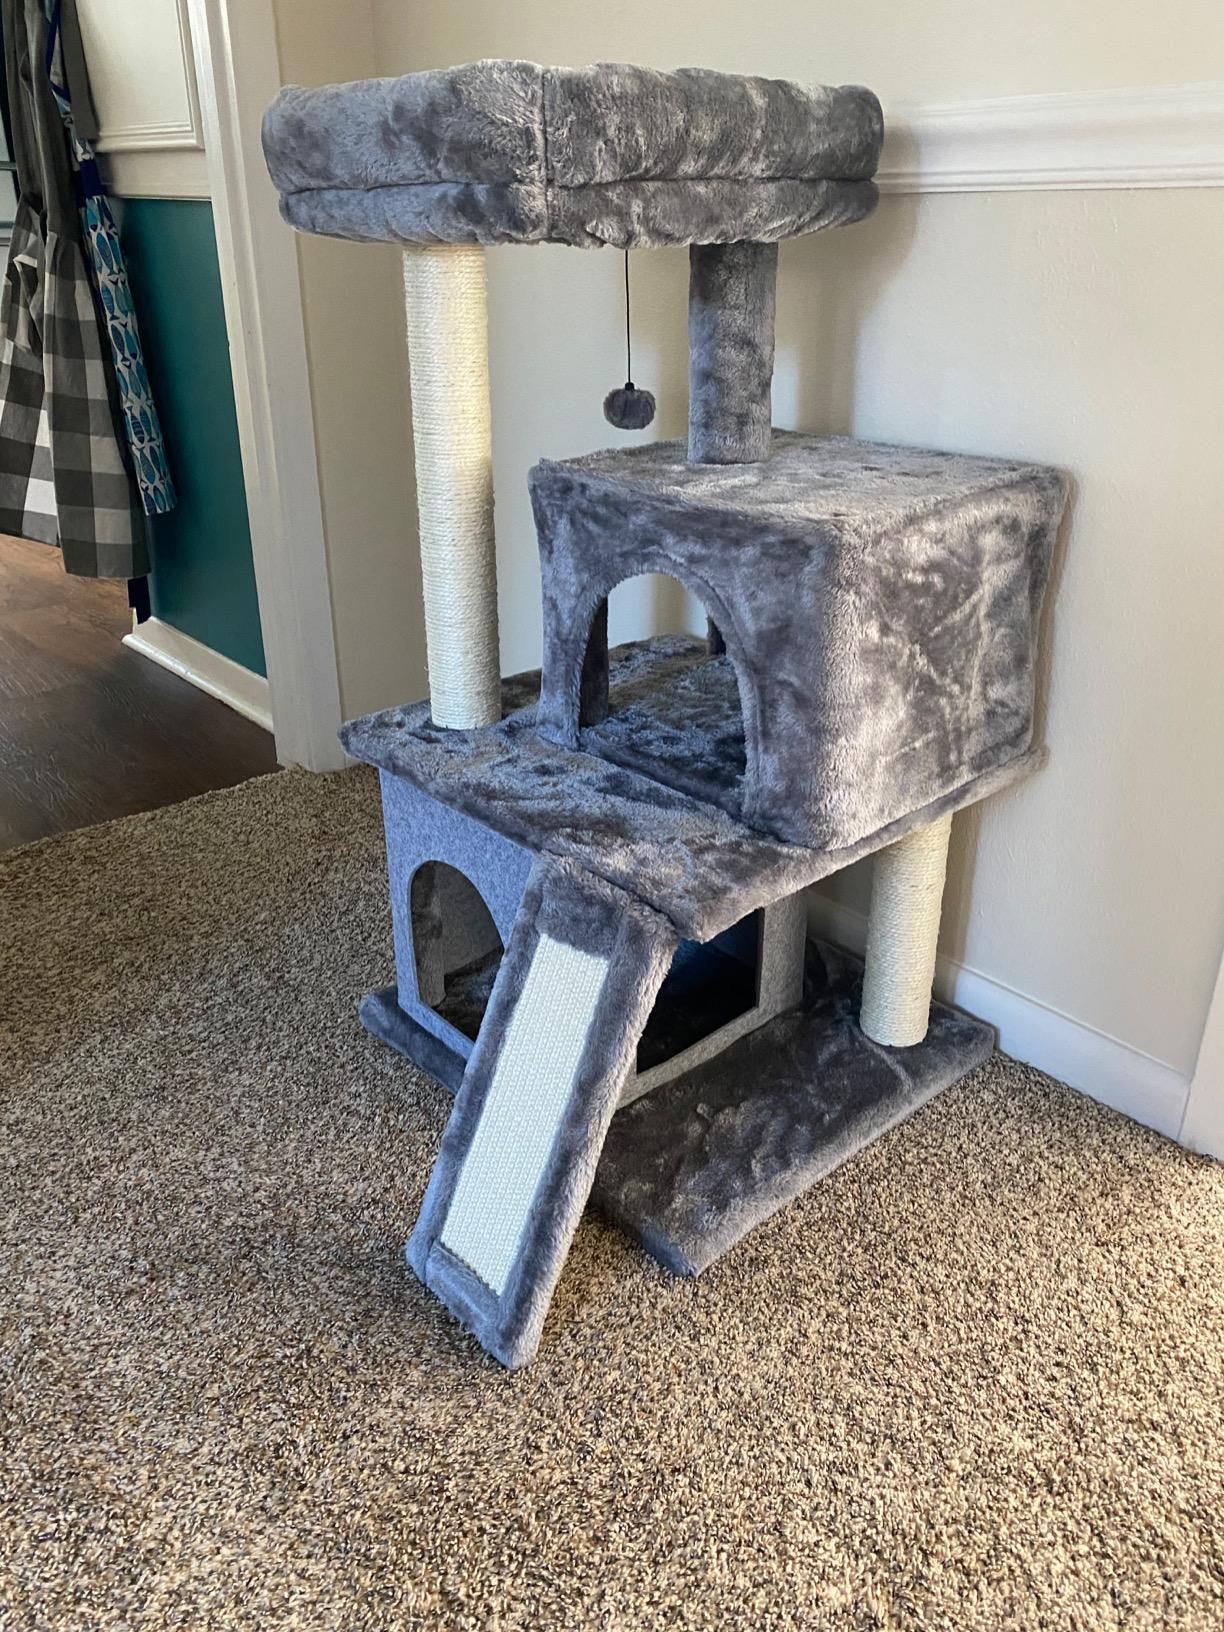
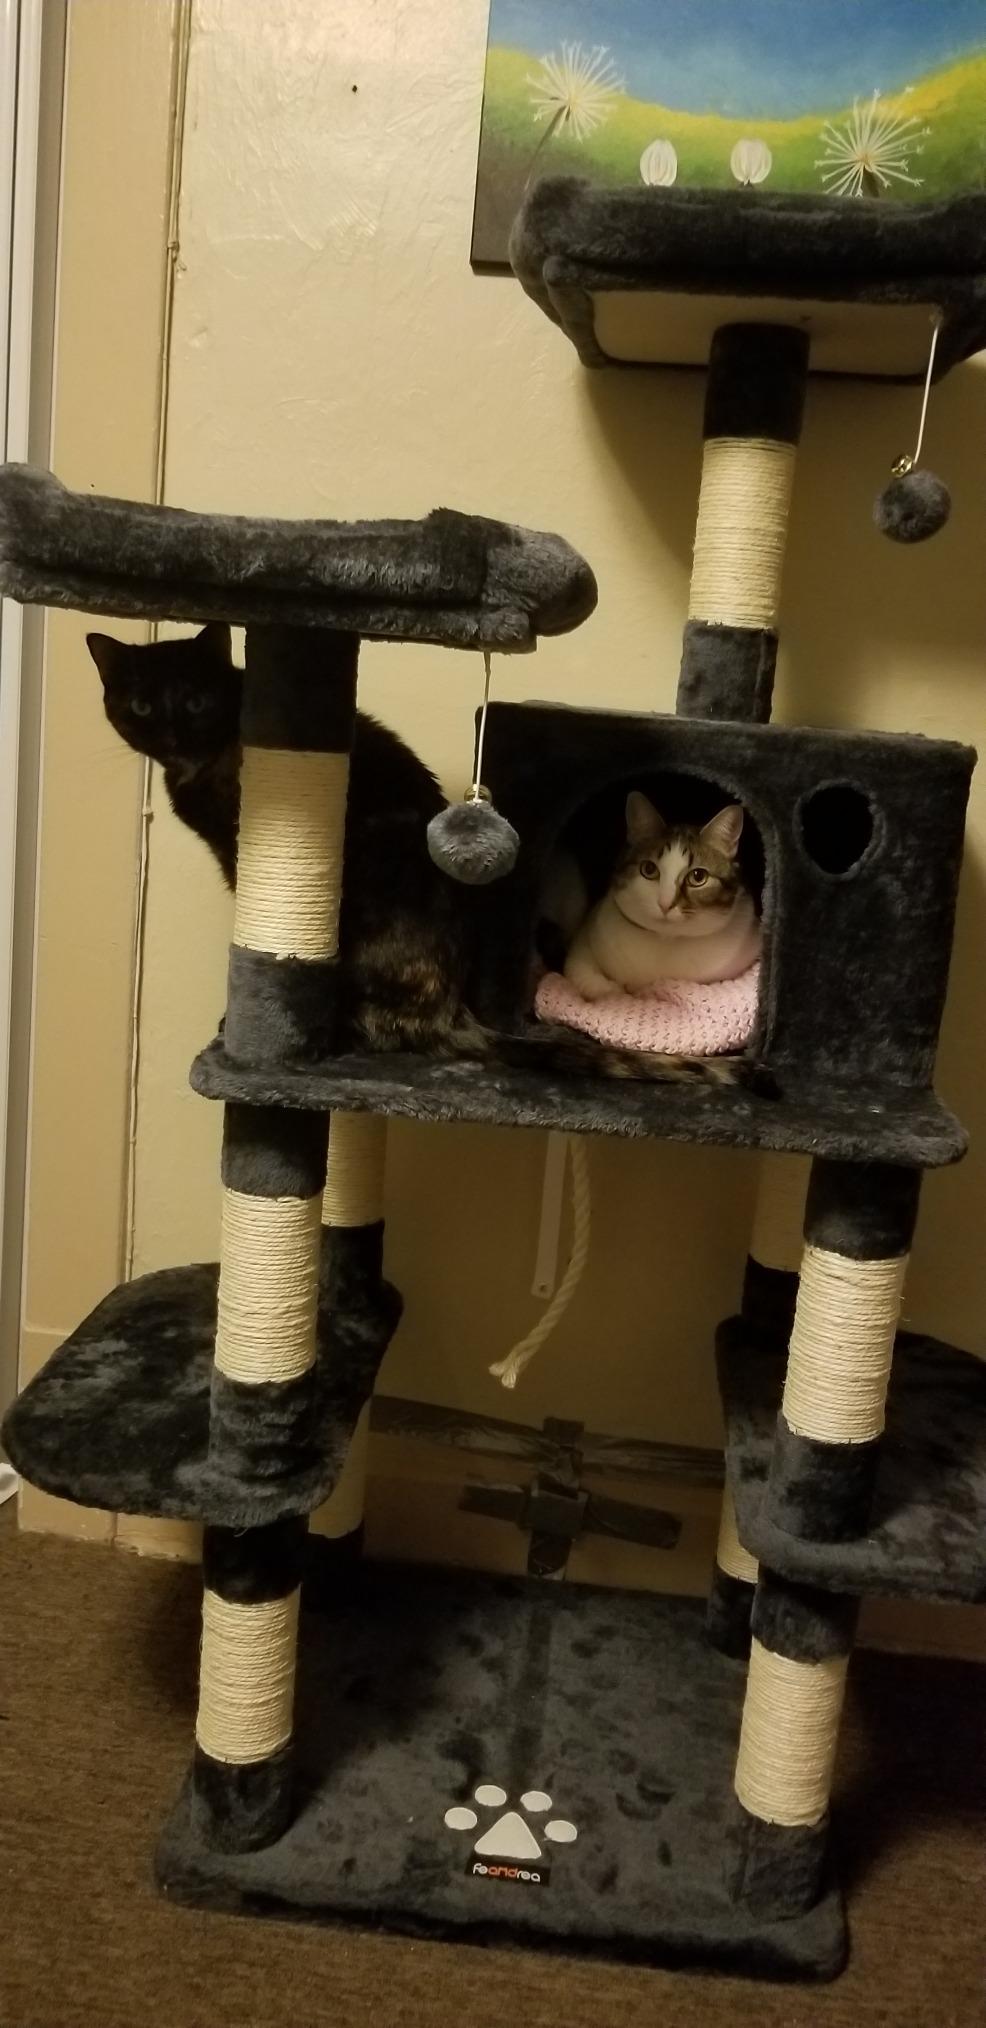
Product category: items_cat tree
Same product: no